Laaga Chunari Mein Daag

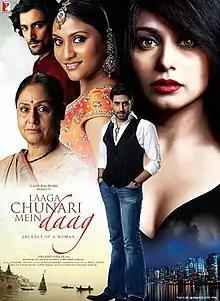
Theatrical Release Poster

Laaga Chunari Mein Daag – Journey Of A Woman (transl. My Veil Is Stained) is a 2007 Indian Hindi-language drama film directed by Pradeep Sarkar and produced by Aditya Chopra under the Yash Raj Films banner. The film stars Jaya Bachchan, Rani Mukerji, Konkona Sen Sharma, Kunal Kapoor, Anupam Kher, and Abhishek Bachchan. The narrative follows the emotional and societal struggles of two sisters, Vibhavari and Shubhavari, as they navigate personal sacrifices, family duties, and societal judgment in a traditional yet evolving Indian landscape.